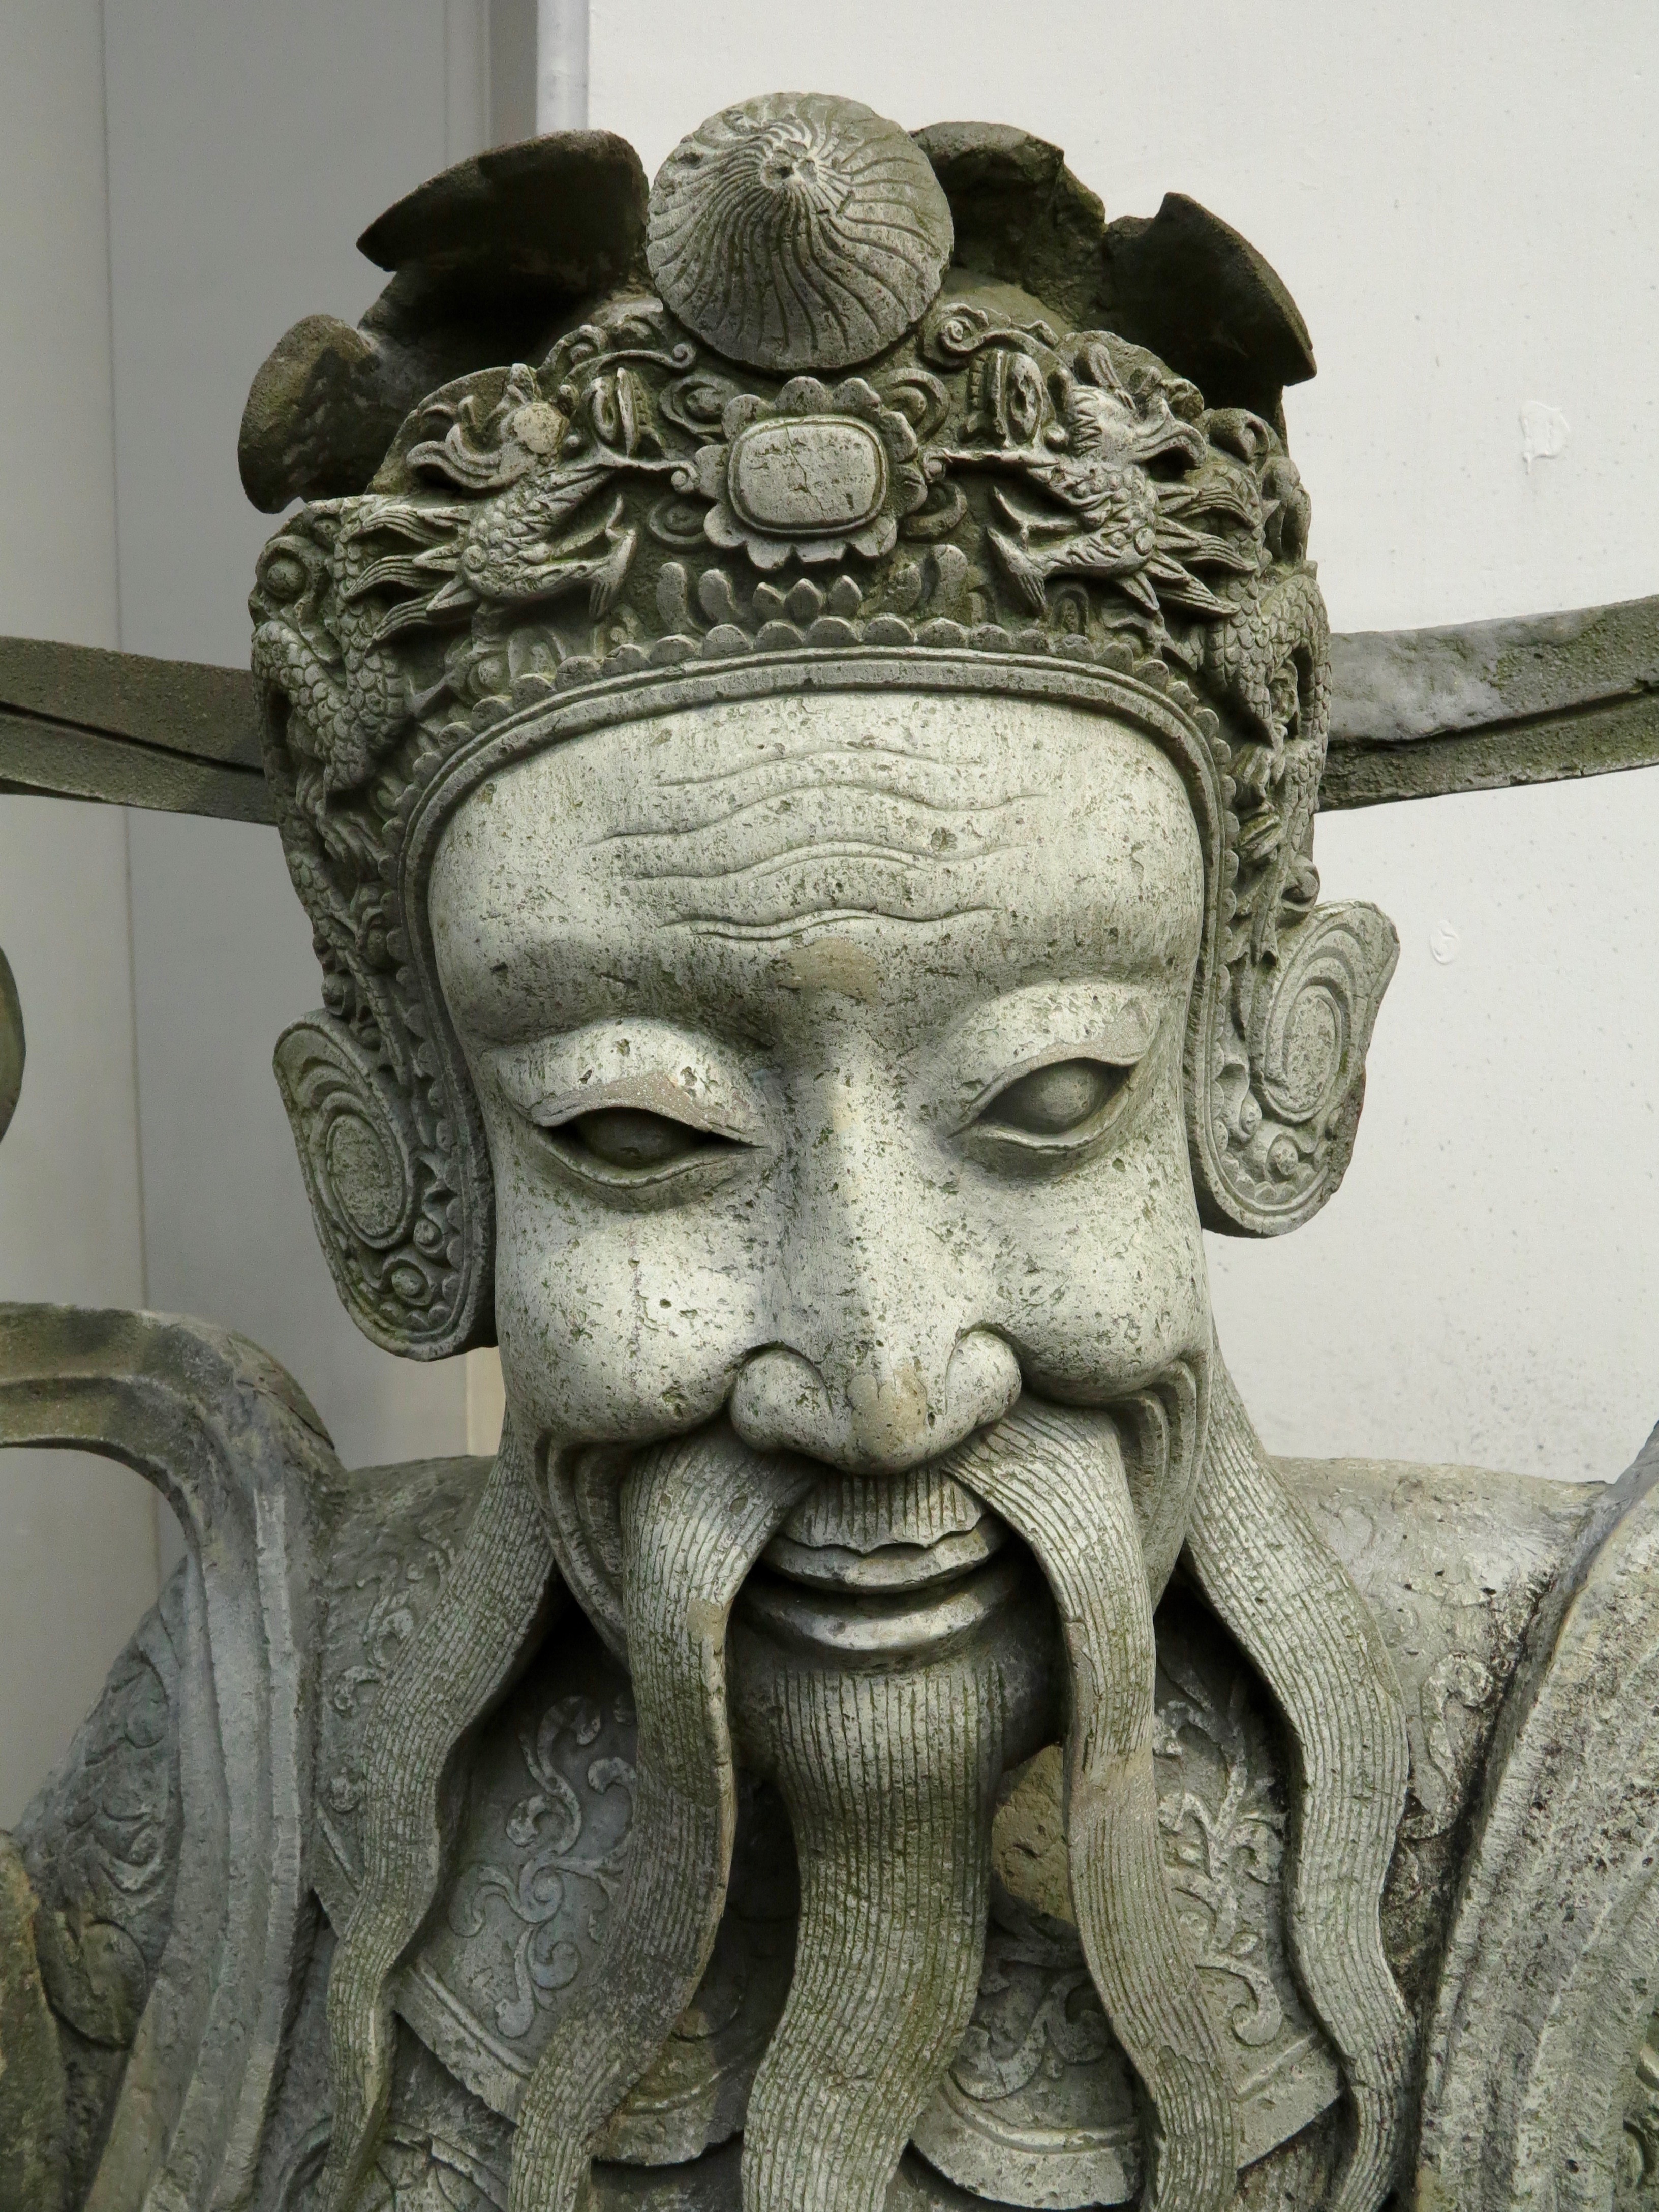
palace, old, monument, statue, buddhist, buddhism, religion, asia, thailand, sculpture, art, figure, meditation, gold, temple, altar, faith, head, shrine, buddha, bangkok, carving, relief, wat, southeast, mythology, stone carving, thai buddha, gautama buddha, ancient history